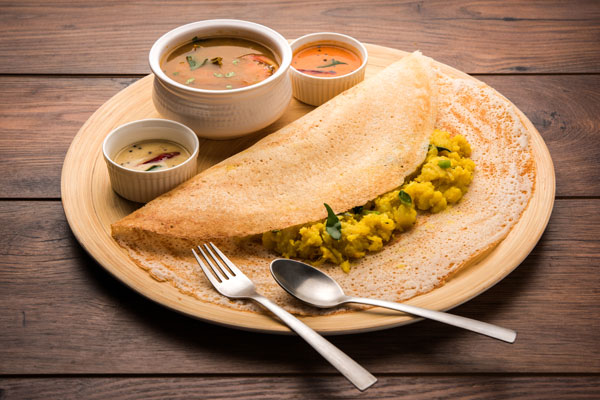
Dish: masala_dosa